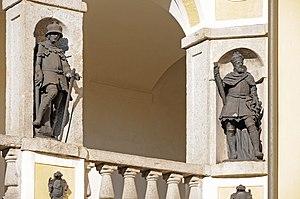
Hans Reichle est un sculpteur et architecte baroque de Bavière et du Tyrol du Sud, né à Schongau vers 1565–1570, mort à Brixen entre le 22 mars et le 27 août 1642.